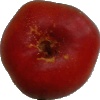
Label: Nectarine Flat 1